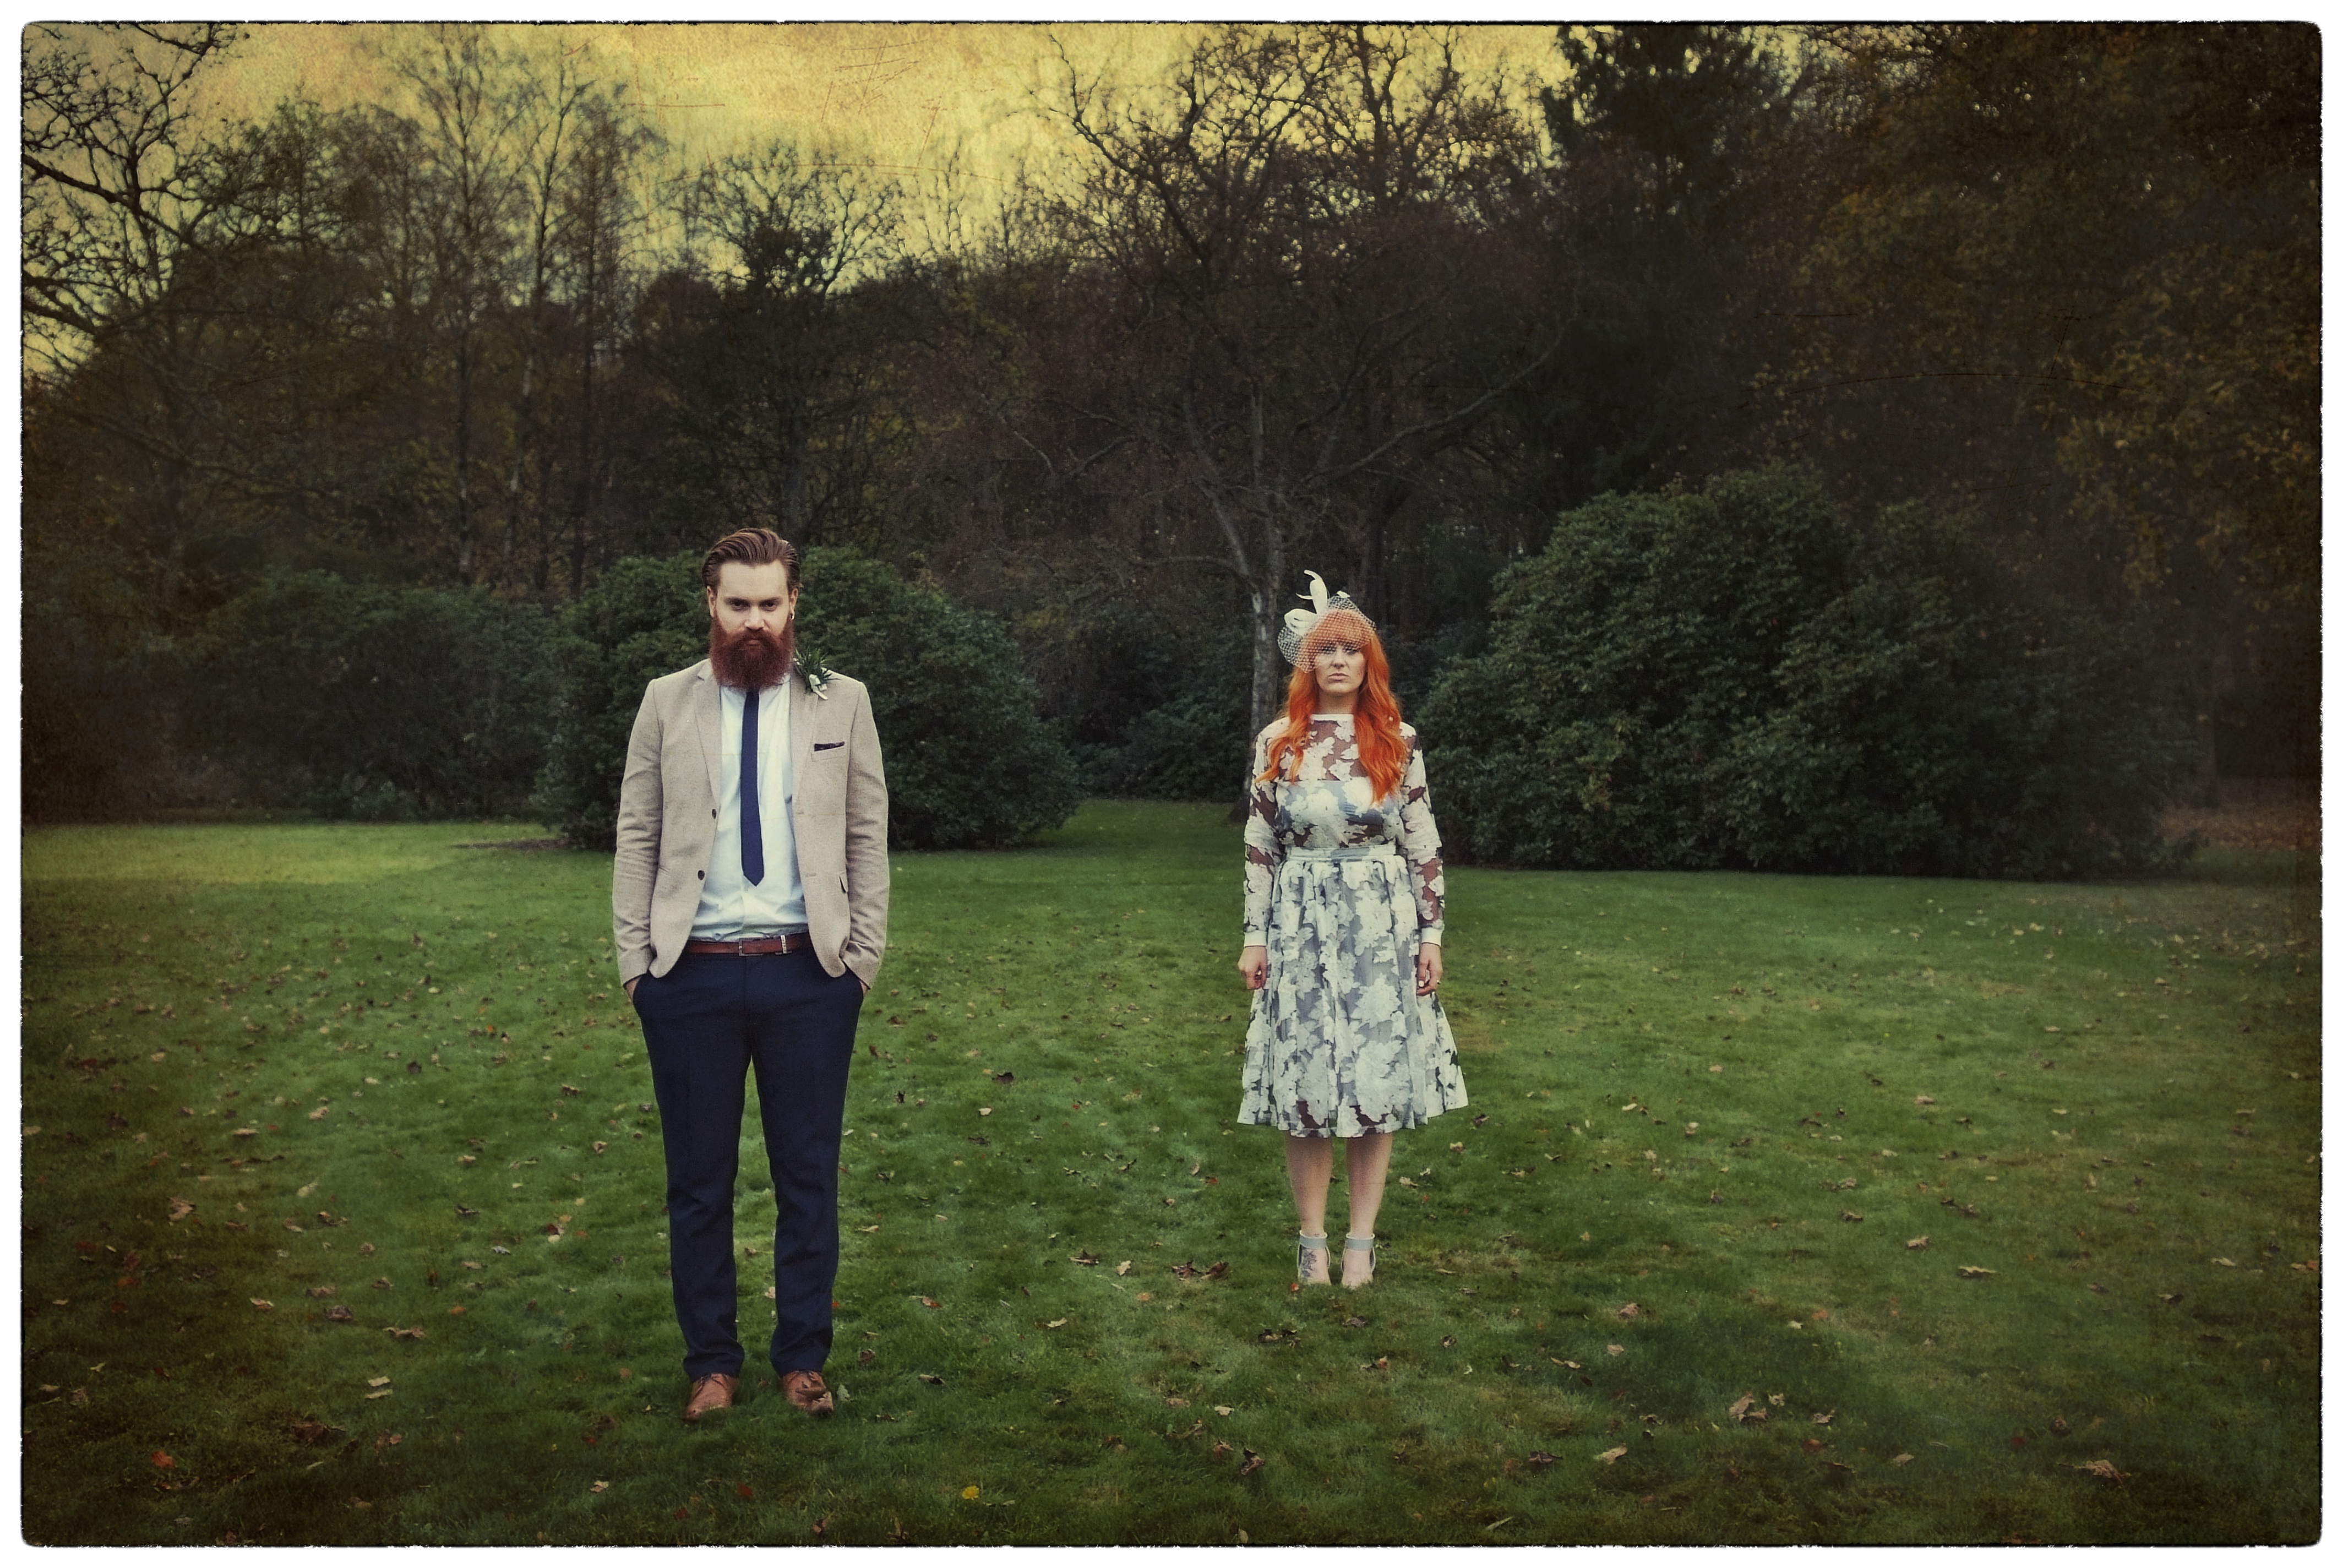
hand, people, woman, photography, spooky, female, celebration, heart, romance, romantic, together, wedding, bride, groom, marriage, holding, engagement, life, boyfriend, girlfriend, ceremony, wife, dress, happy, photograph, valentine, adult, man and woman, wedding image